Bagh-e-Ghoushkhane minaret

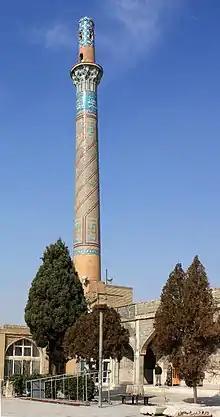

Bagh-e-Ghoushkhane minaret is a historical minaret in Isfahan, Iran. This minaret dates back to the 14th century. In the olden days it was in the neighborhood of the old city gate. Because of its proximity to the Ali ebn-e Sahl mausoleum it is also known as Ali-ebn-e-Sahl minaret. Its newest famous name is Bagh-e-Ghoushkhane minaret, because of its proximity to the Ghushkhaneh garden. A part of its vertex and tiles have collapsed.